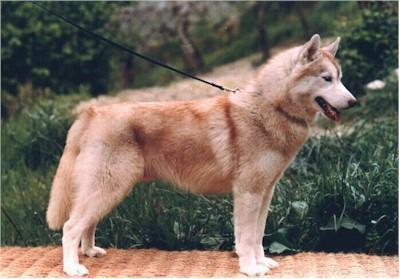
Eskimo_dog